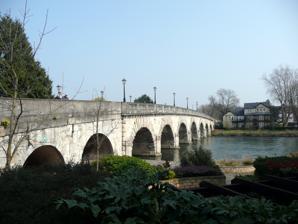
Building: Maidenhead Bridge
Country: United Kingdom
Year built: 1777
This article is about the road bridge. For the nearby rail bridge, see Maidenhead Railway Bridge . Bridge in Maidenhead, Berkshire Maidenhead Bridge Maidenhead Bridge in 2011 Coordinates 51°31′26″N 0°42′07″W / 51.5239°N 0.7019°W / 51.5239; -0.7019 Carries A4 road , Thames Path Crosses River Thames Locale Maidenhead, Berkshire Characteristics Design Arch Material Stone Height 18 ft 7 in (5.66 m) No. of spans 13 Piers in water 5 History Designer Robert Taylor Opened 1777 Statistics Toll Abolished 1903 Location Maidenhead Bridge is a Grade I listed bridge carrying the A4 road over the River Thames between Maidenhead , Berkshire and Taplow , Buckinghamshire, England. It crosses the Thames on the reach above Bray Lock , about half a mile below Boulter's Lock . The Thames Path crosses the river here. History The first bridge was built of wood in 1280 in what was then the hamlet of South Ellington. The Great West Road to Reading , Gloucester and Bristol was diverted over the new bridge – previously it kept to the north bank crossed the Thames by ford at Cookham – and mediaeval Maidenhead grew up around it. Within a few years a wharf was constructed next to the bridge and the South Ellington name was dropped with the area becoming known as Maidenhythe (literally meaning "new wharf"). The earliest record of this name change is in the Bray Court manorial rolls of 1296. In 1297 a grant of pontage for the charge of tolls for repairs to the bridge was awarded and a replacement bridge was constructed. The event is recorded in the Patent Rolls of Edward I as a... "grant at the instance of Will, de Berford in aid of the bridge of Maidenhead which is almost broken down, of pontage (tolls) for three years, to be taken at the hands of two good and lawful men appointed by him." In 1335 another three years pontage was granted to the "baliffs and good men of Maidenhythe" on wares passing under or over the bridge. Only a century later the bridge had again fallen into disrepair and during the reign of Henry VI was so unsafe that most travellers preferred to cross using the ferry. Since it was first built, the bridge had a hermitage and chapel attached so that travellers could pray for safe passage over the bridge or to give thanks for a safe crossing. Another chapel in the town lent its name to The Guild of St Andrew and St Mary Magdelene which was formed in 1452 to repair the bridge and to maintain the chapel after which it was named. The guild levied tolls for use of the bridge and although it was dissolved by Edward VI during the Reformation in 1547 it was reinstated in 1581 when Queen Elizabeth I granted Maidenhead a Charter of Incorporation and the guild's bridge maintenance duties were transferred to the new Corporation who employed one warden, two bridgemasters and eight burgesses dedicated to the upkeep of the bridge and the collection of tolls. The corporation was specifically not permitted to rebuild the chapel but were allowed to levy toll and hold a weekly market and two annual fairs. The charter was renewed by James I who added a Whit Wednesday fair and the right to take three oaks per year from the Royal Forest of Bray. During the Civil War the bridge again fell into disrepair. Edward Montagu, 2nd Earl of Manchester , a commander of Parliamentary forces reported on 25 September 1644 that his army was "constrained to wait at Uxbridge as Maidenhead Bridge is broken". Colonel Whitcote the Parliamentary Commander at Maidenhead acquired seven oaks with which to make repairs but by 1660 it was again in a dangerous state. The bridge wardens petitioned the restored monarch – Charles II – in 1672 but had to wait until 1679 for a warrant for 20 oaks to be issued. On the accession of James II all of the benefits granted by James I were restored and the senior bridge warden was made Mayor. When William of Orange landed in 1688 the town, still loyal to James followed the order of the King and broke the bridge to prevent William crossing however their efforts were cosmetic and William's army was able to march across it a matter of days later. Although James' restoration of benefits included the annual quota of oaks, in 1714 the corporation complained to the Lord Treasurer about the poor quality of the trees. The corporation also claimed that bridge revenues were adversely affected by the opening of a toll-free bridge in Datchet but their request for compensation was refused. A further eighteen years passed before the treasury granted a warrant for 23 oaks. Present structure In 1750 the bridge was again in a state of disrepair and a contract for "great works" was awarded to Mr Stiff Leadbetter of Eaton. The estimated cost was £600 and the actual cost on the final bill was £794 9s 2d – equivalent to £158,000 today . This prompted the corporation to consider the large ongoing cost of maintaining the old structure and decision was made to build an entirely new bridge. Two designs were submitted. Mr Fuller White proposed a timber structure and Robert Taylor a thirteen- arch Portland stone bridge. The corporation preferred Taylor's design but demanded that the original cost of £25,000 (equivalent to £4.14 million today ) be reduced. Taylor therefore modified the design so that only the river arches were of Portland stone, the rest in brick. United Kingdom legislation Maidenhead Bridge Act 1772 Act of Parliament Parliament of the United Kingdom Long title An Act for building a Bridge over the River Thames, near the Town of Maidenhead, in the County of Berks. Citation 12 Geo. 3 . c. 41 Dates Royal assent 21 May 1772 The rebuilding was authorised by an act of Parliament, the Maidenhead Bridge Act 1772 ( 12 Geo. 3 . c. 41) and Taylor's design was built by John Townsend of Oxford (builder of Swinford Bridge ) at a total cost of £19,000 (equivalent to £3.1 million today ). Works were delayed until a temporary ferry had been constructed and the foundation stone was laid by the Mayor of Maidenhead on 19 October 1772. After delays caused by ice, frost and flooding the centre arch was completed in 1775. The new bridge was finished and finally opened for traffic in 1777. Flooding at Maidenhead Bridge, February 2014 In 1966 Nikolaus Pevsner recorded it in his Buildings of Berkshire as "a beautiful piece of 1772–7.... seven main water-arches with rock rustication on the voussoirs ... fine balustrade ". Tolls Throughout its history the tolls on Maidenhead Bridge had been considered high and were the subject of disquiet. In 1337 the toll for a loaded barge to pass under or a loaded cart to pass over was 1 old penny (equivalent to £10 today). By the 1830s the bridge was recorded as raising £1,245 per annum in tolls (equivalent to £149,000 today ). It remained a toll bridge until 1903, after an Eton man named Joseph Taylor, who had already made a successful legal challenge against the tolls on Windsor Bridge petitioned the Charity Commissioners in 1902 that the toll was illegal as the funds raised had been used by the Maidenhead Corporation for purposes other than bridge maintenance – a fact freely admitted by the town clerk. The Charity Commission agreed that the toll was illegal and an act of parliament was passed in 1903 which legislated for tolls to cease after 31 October 1903. A large crowd gathered at the bridge and in the first moments of 1 November 1903 they removed the toll gates and threw them into the Thames. The tolls in 1903 were 1 shilling (equivalent to £16.00 today ) for a coach and horses, sixpence (equivalent to £8.00 today ) for a car and 10 old pence (equivalent to £14.00 today ) for twenty sheep. In 1843 the Corporation of Maidenhead as owners of the turnpike toll-bridge sued Great Western Railway for the maximum statutory compensation of £2,500 for loss of tolls in consequence of the construction of the London to Bristol main line taking traffic away from the toll bridge. The Great Western defended the claim on the dubious grounds it had built its London terminus at Paddington, not Euston as originally authorised by its act of incorporation containing the provisions for compensation but they paid in full before trial whilst avoiding the payment of interest and costs on a technicality. Exhibition In 2007, the bridge was the subject of a special exhibition to mark its 230th anniversary at Maidenhead Heritage Centre . See also List of crossings of the River Thames Grade I listed buildings in Berkshire Grade I listed buildings in Buckinghamshire References